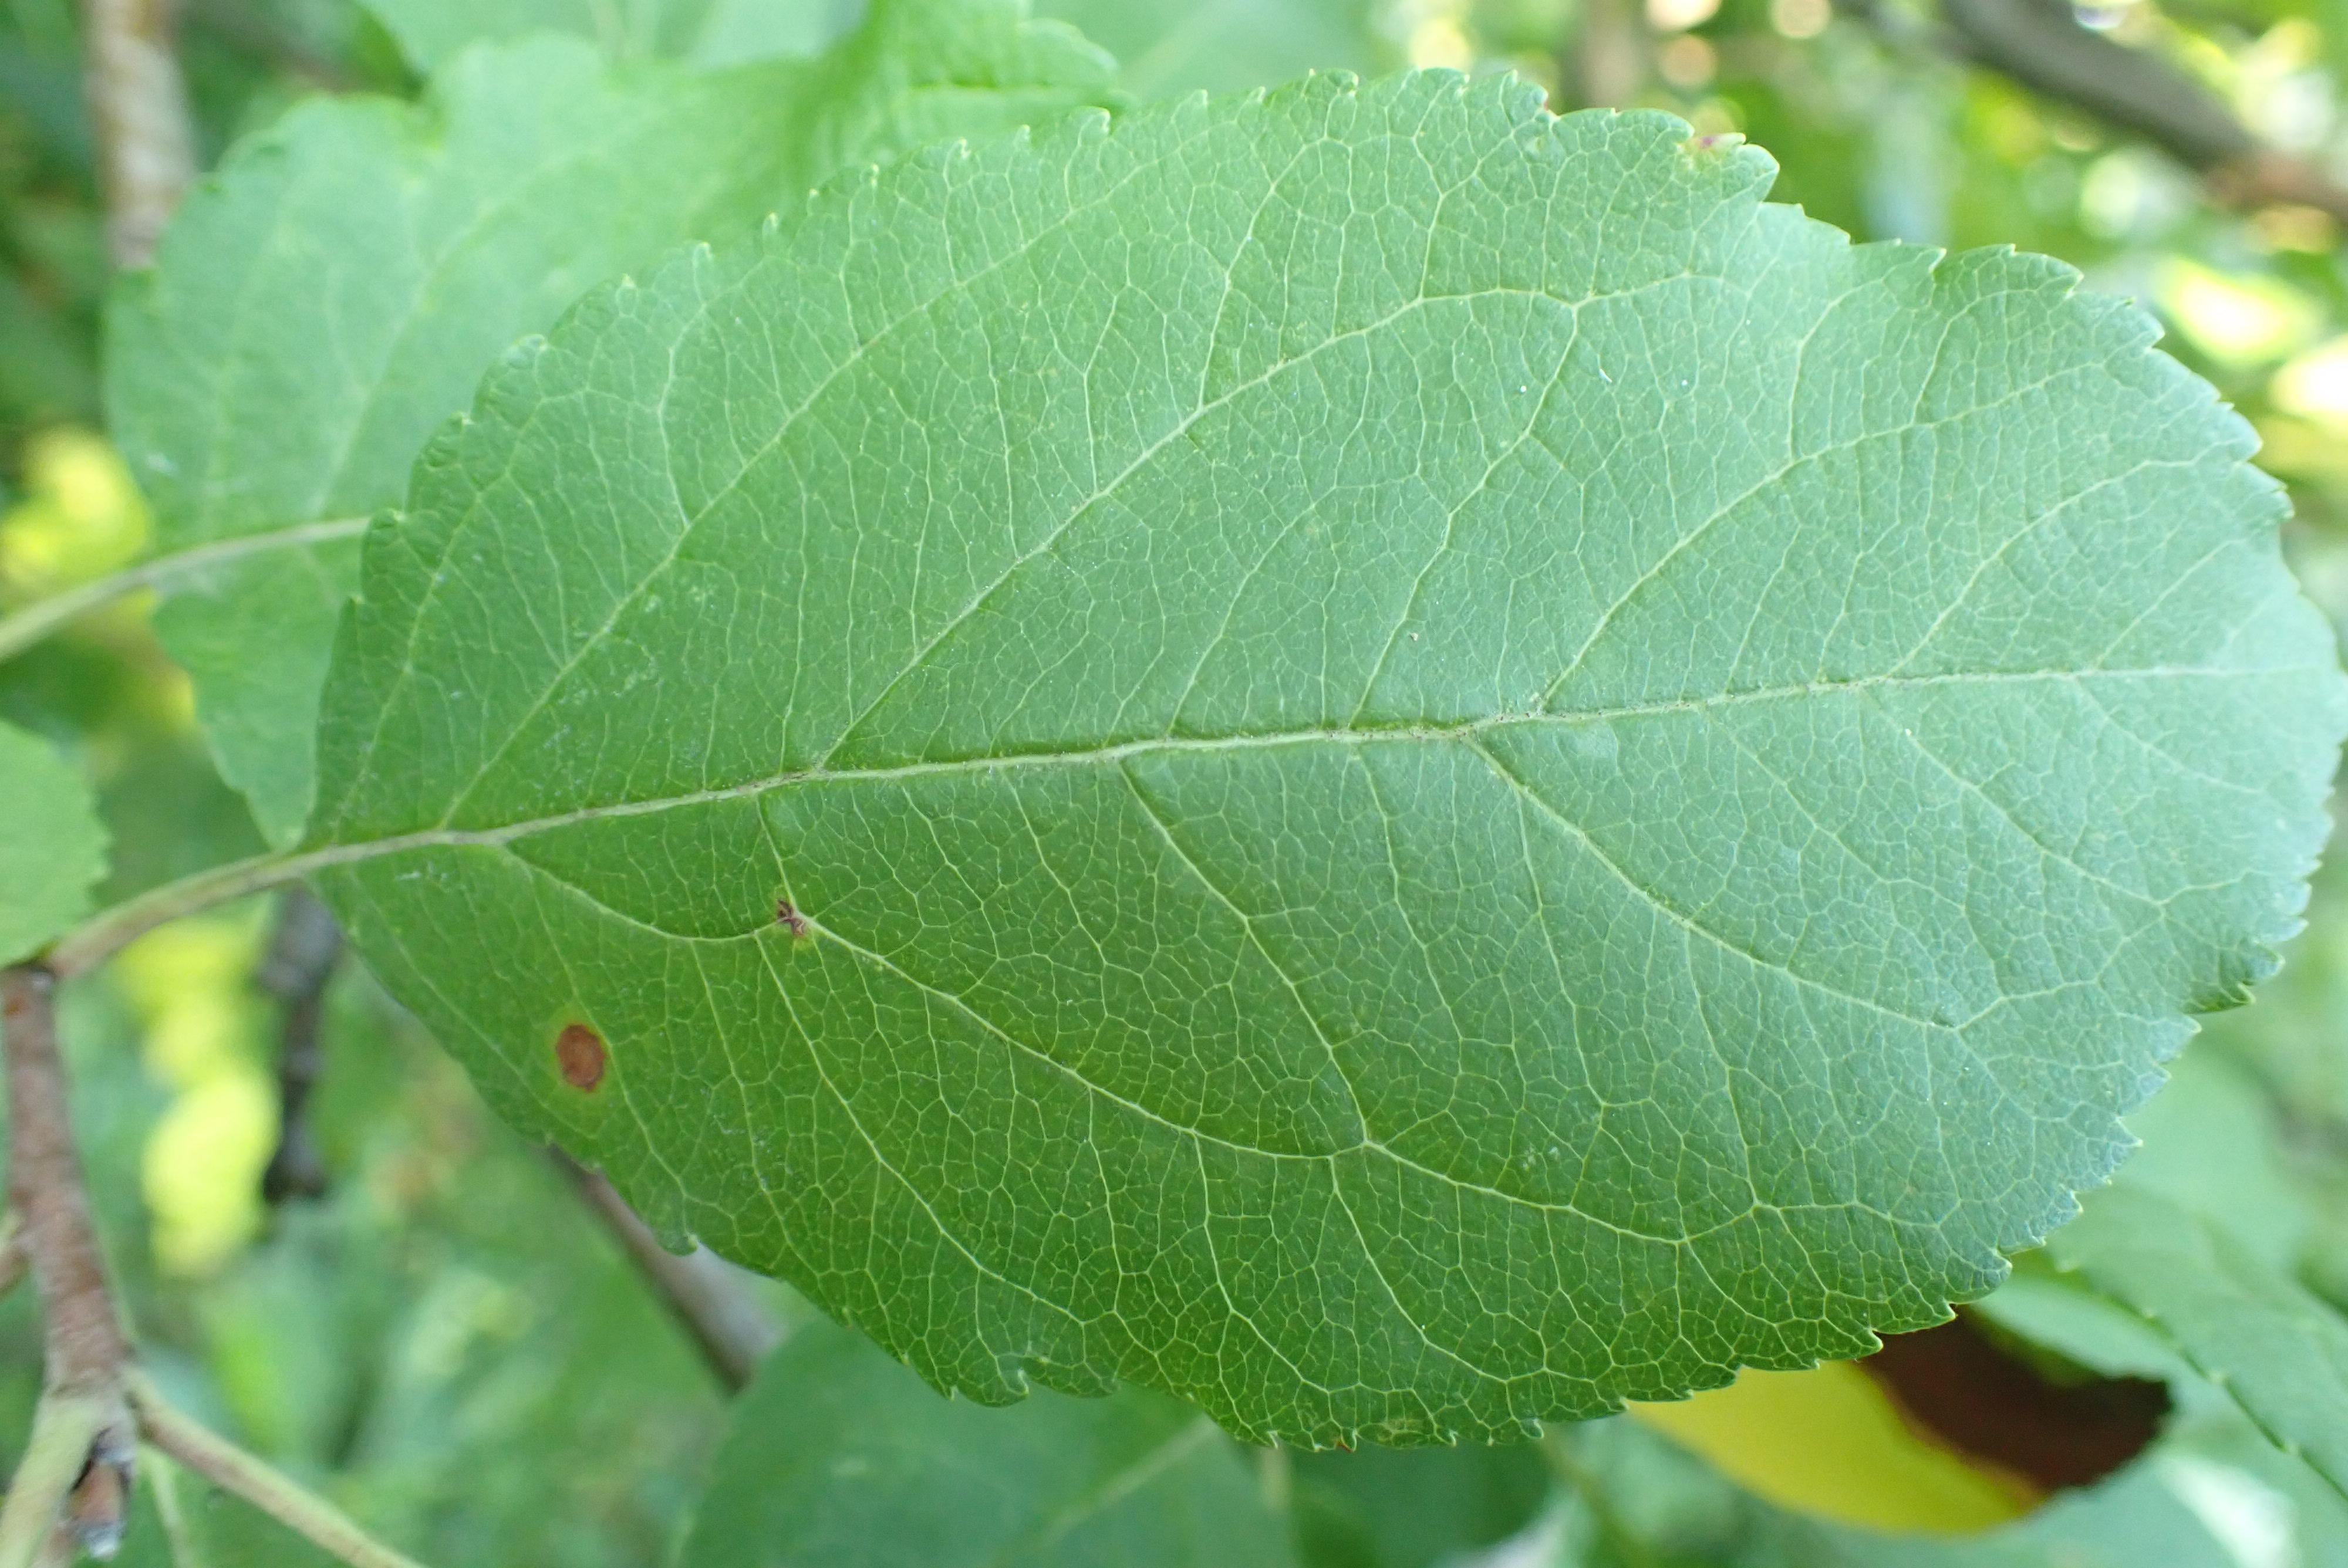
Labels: frog_eye_leaf_spot